Palingoproer

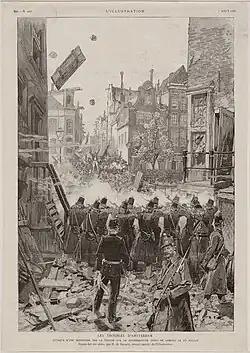
The army firing on the crowd

On Monday 26 July 1886 riots broke out again. A crowd armed with sticks and rods besieged the police station. The cornered agents had to call in reinforcements and eventually even ask the army to intervene. A terrible fight broke out, streets were broken up and barricades erected. The Jordaan inhabitants pelted the police from their roofs with everything they could lay their hands on. The army fired back with live ammunition. When peace returned the following day, 26 people had been killed and many injured.